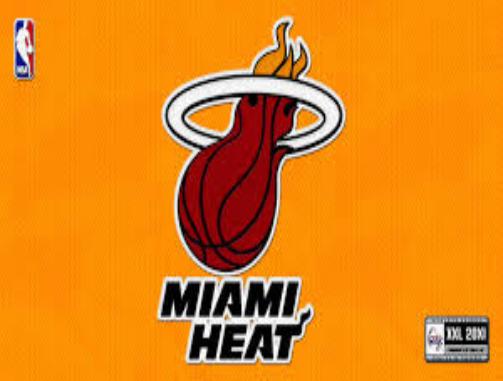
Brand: Heat-1
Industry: Clothes